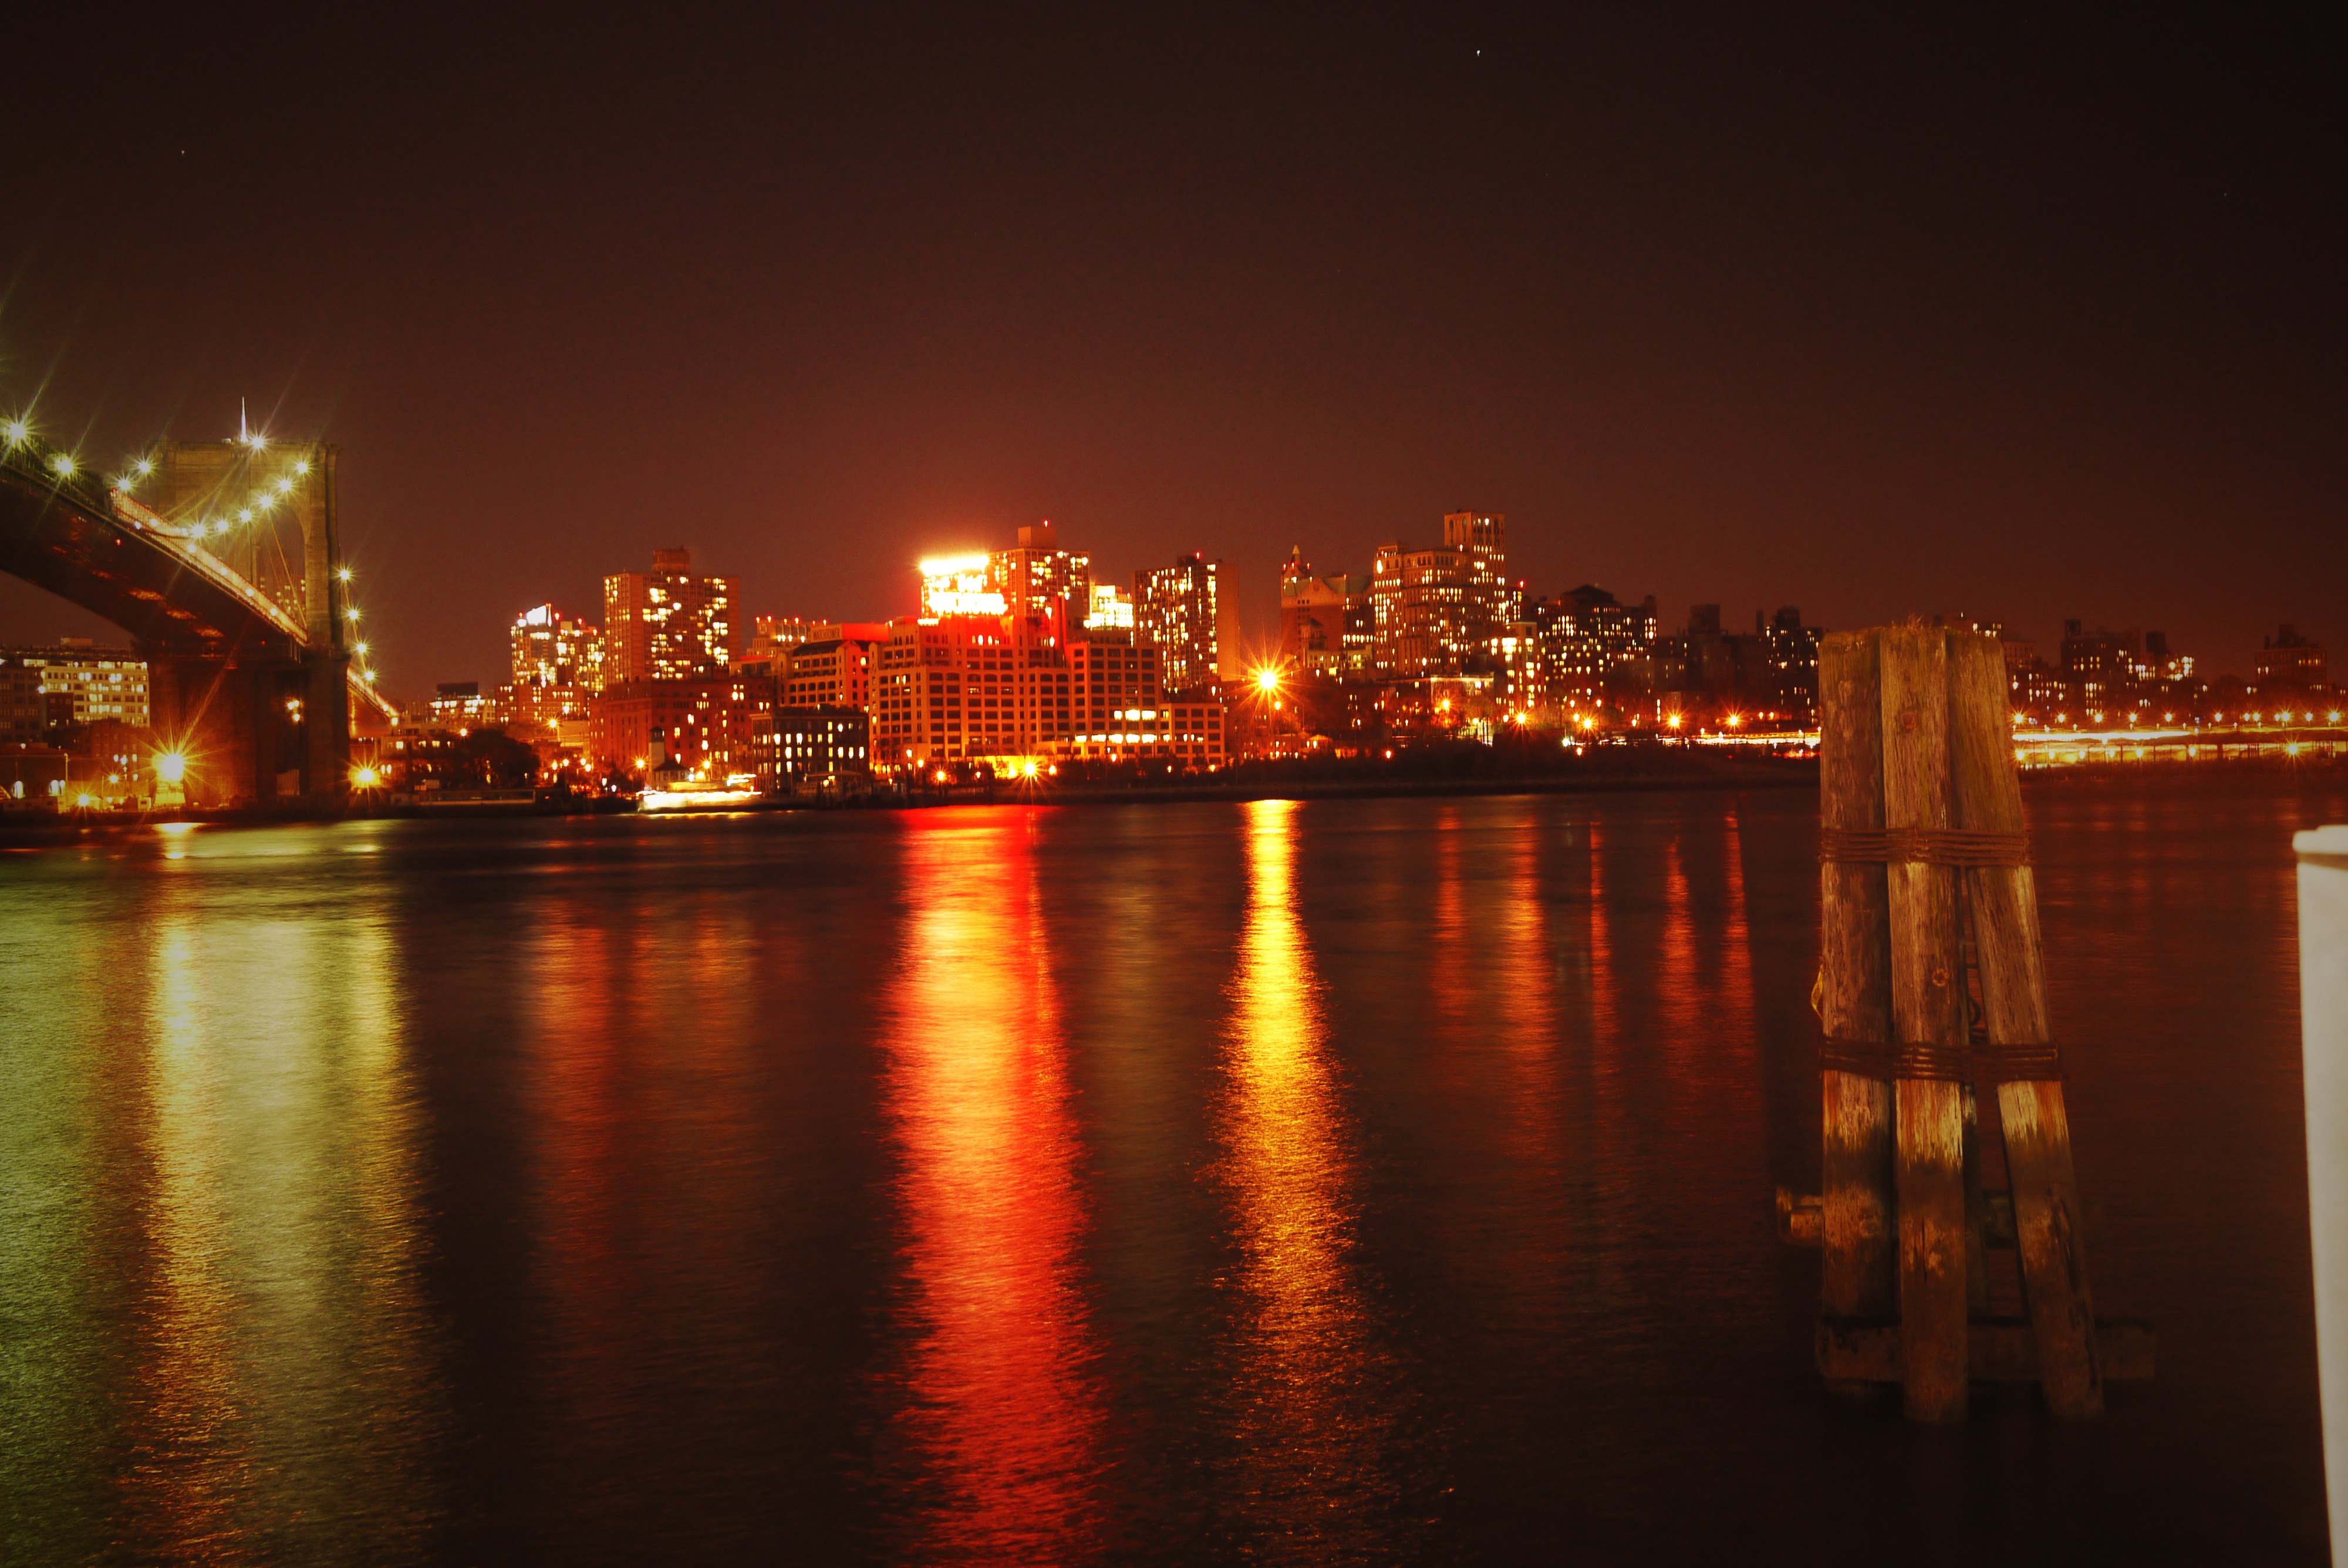
horizon, skyline, night, dawn, city, skyscraper, new york, manhattan, cityscape, downtown, dusk, evening, reflection, landmark, night view, metropolis, human settlement, wayne rooney brooklyn bridge